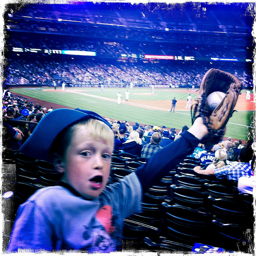
A boy and a blue cap just caught a baseball.
The young boy is excited that he caught the baseball.
a little boy that has a glove in hand with a ball
a child at a baseball game with a ball in his glove.
A young boy holding up a catchers mitt with a ball in it.